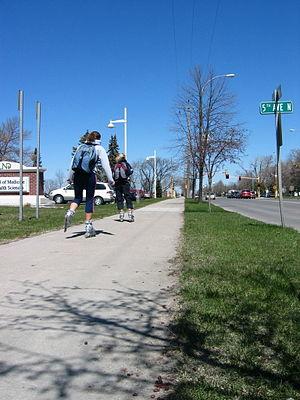
L'université du Dakota du Nord est une université publique située à Grand Forks, dans l'État américain du Dakota du Nord. Elle a été fondée par l'Assemblée du Territoire du Dakota en 1883, six ans avant la fondation du Dakota du Nord en tant qu'État. L'UND est la plus ancienne et la plus grande université de l'État ; elle comptait plus de 14 000 étudiants en 2007.